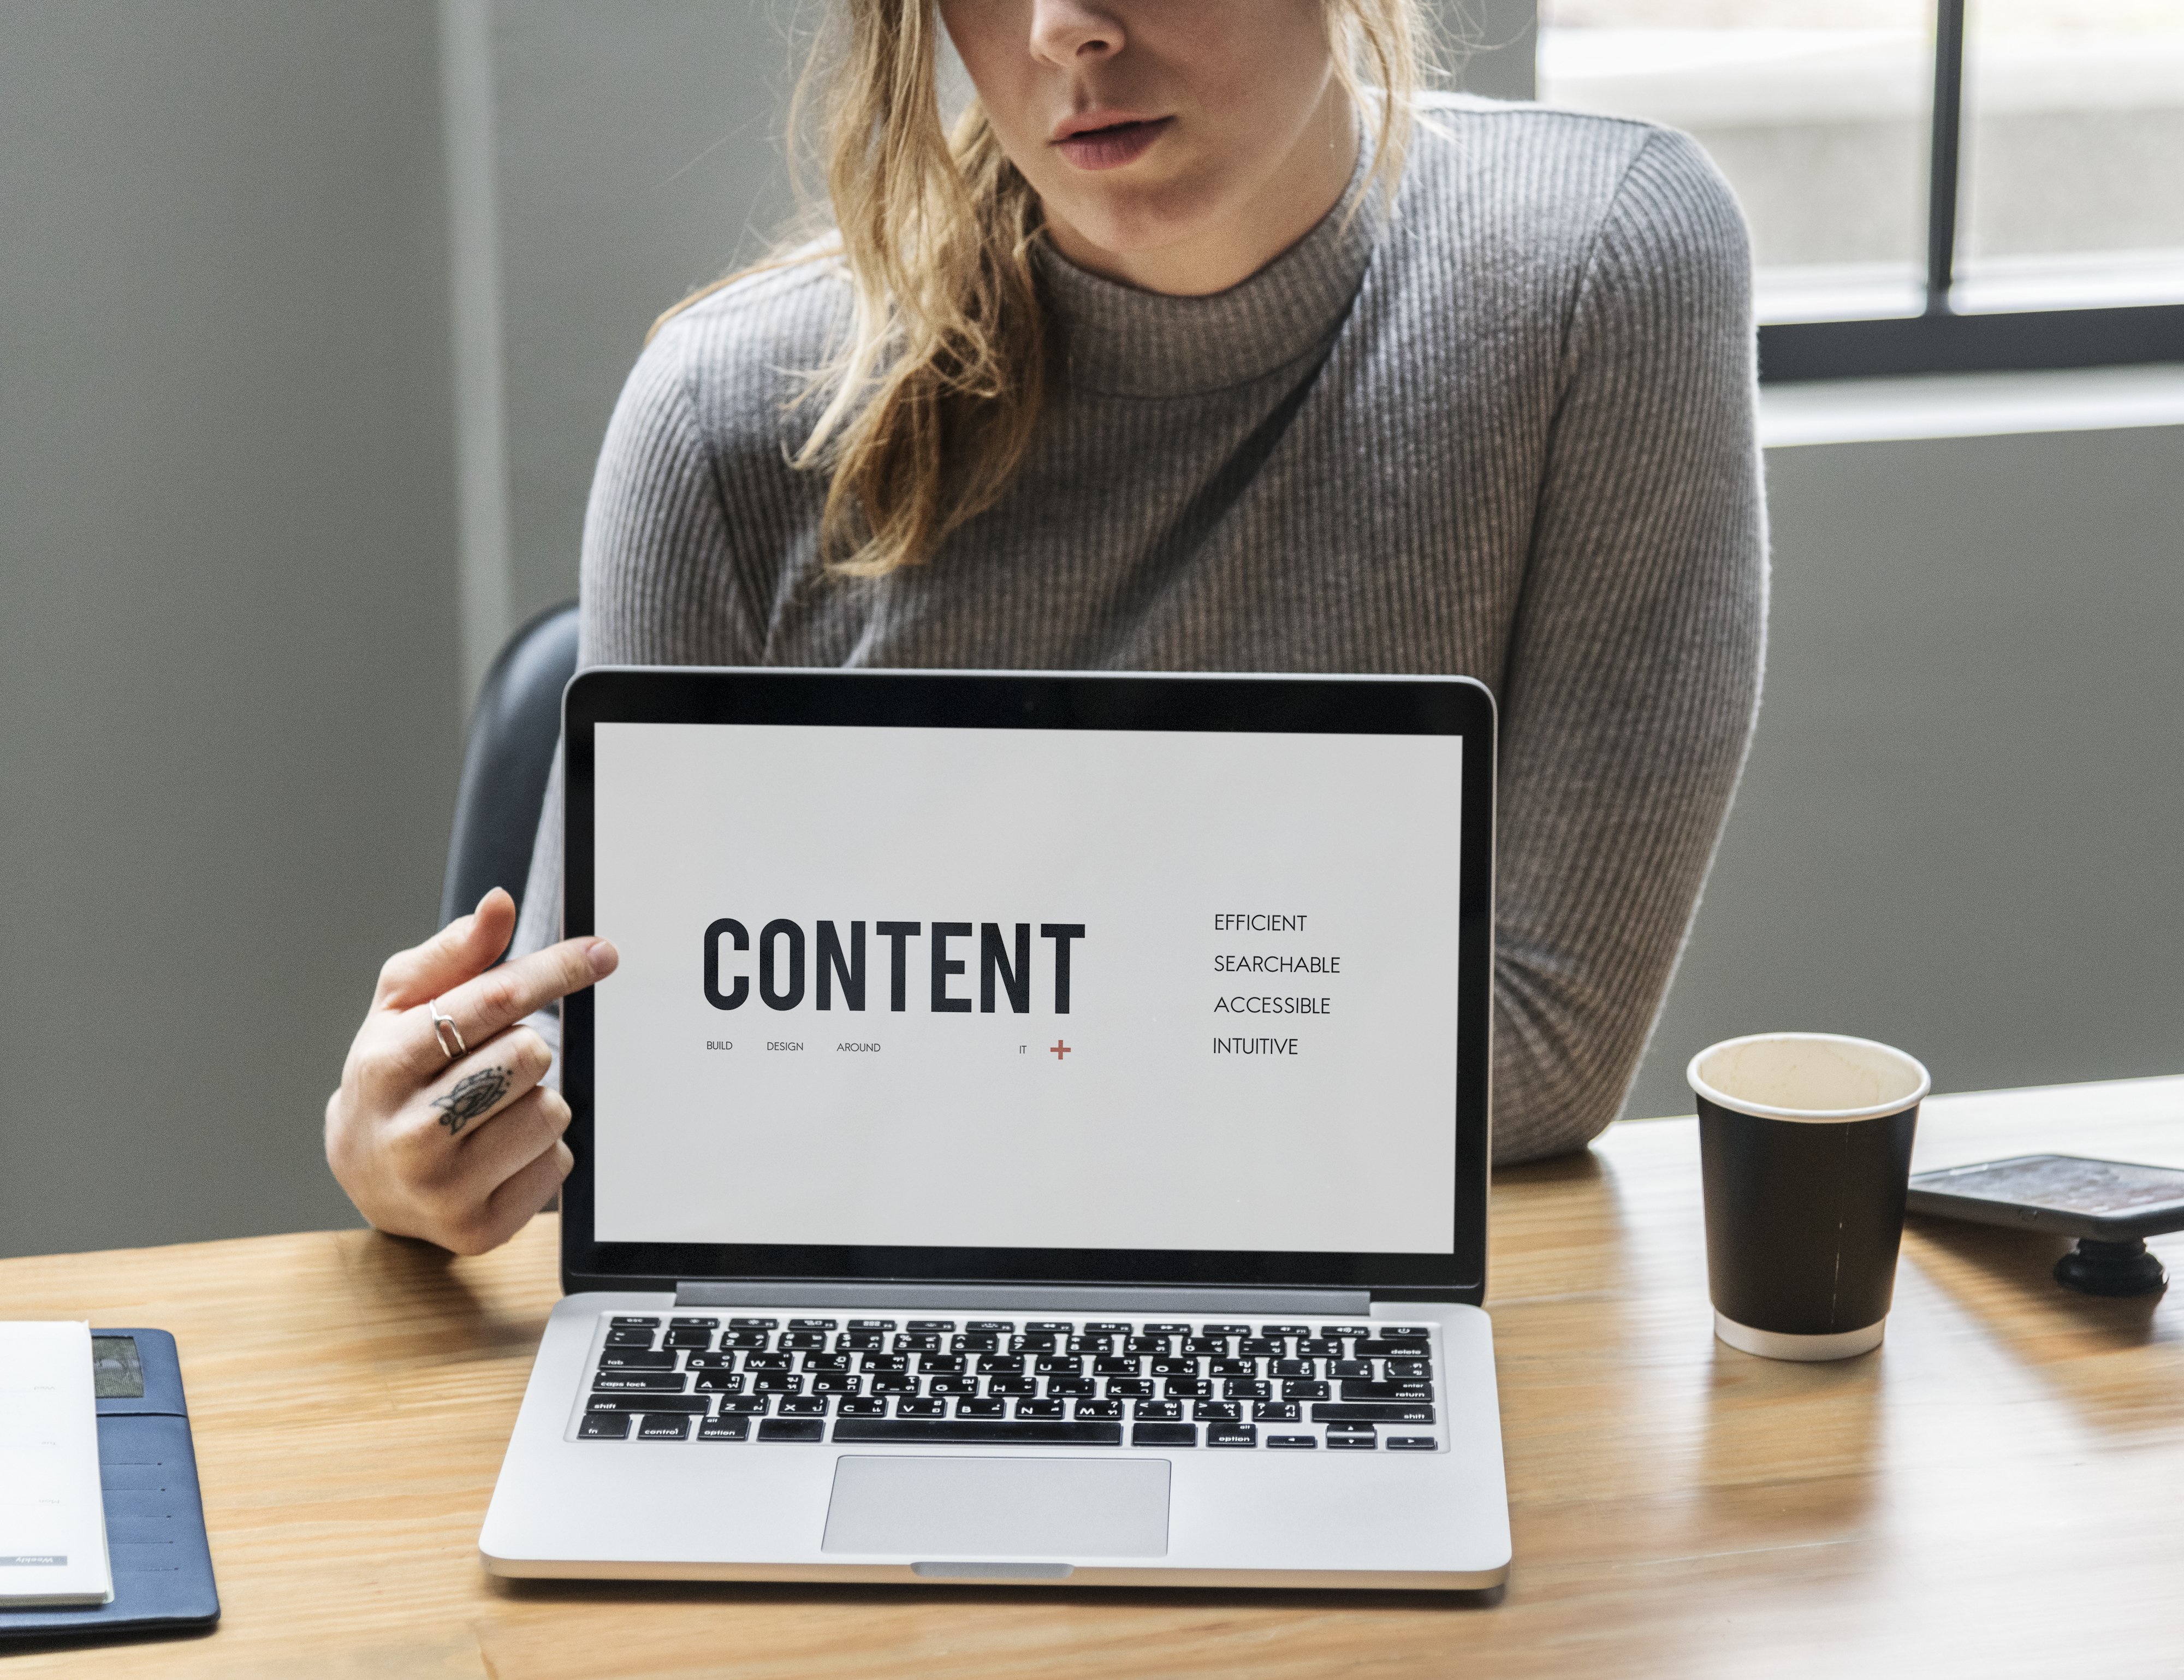
accessible, american, blond, casual, caucasian, computer, connection, content, copy space, corporate, design space, desk, desktop, device, digital, discussion, display, drink, efficient, electronic, european, internet, intuitive, laptop, meeting, monitor, network, notebook, office, partnership, pointing, portable, presentation, screen, searchable, seminar, sensual, sexy, startup, technology, westerner, woman, electronic device, netbook, product, job, communication